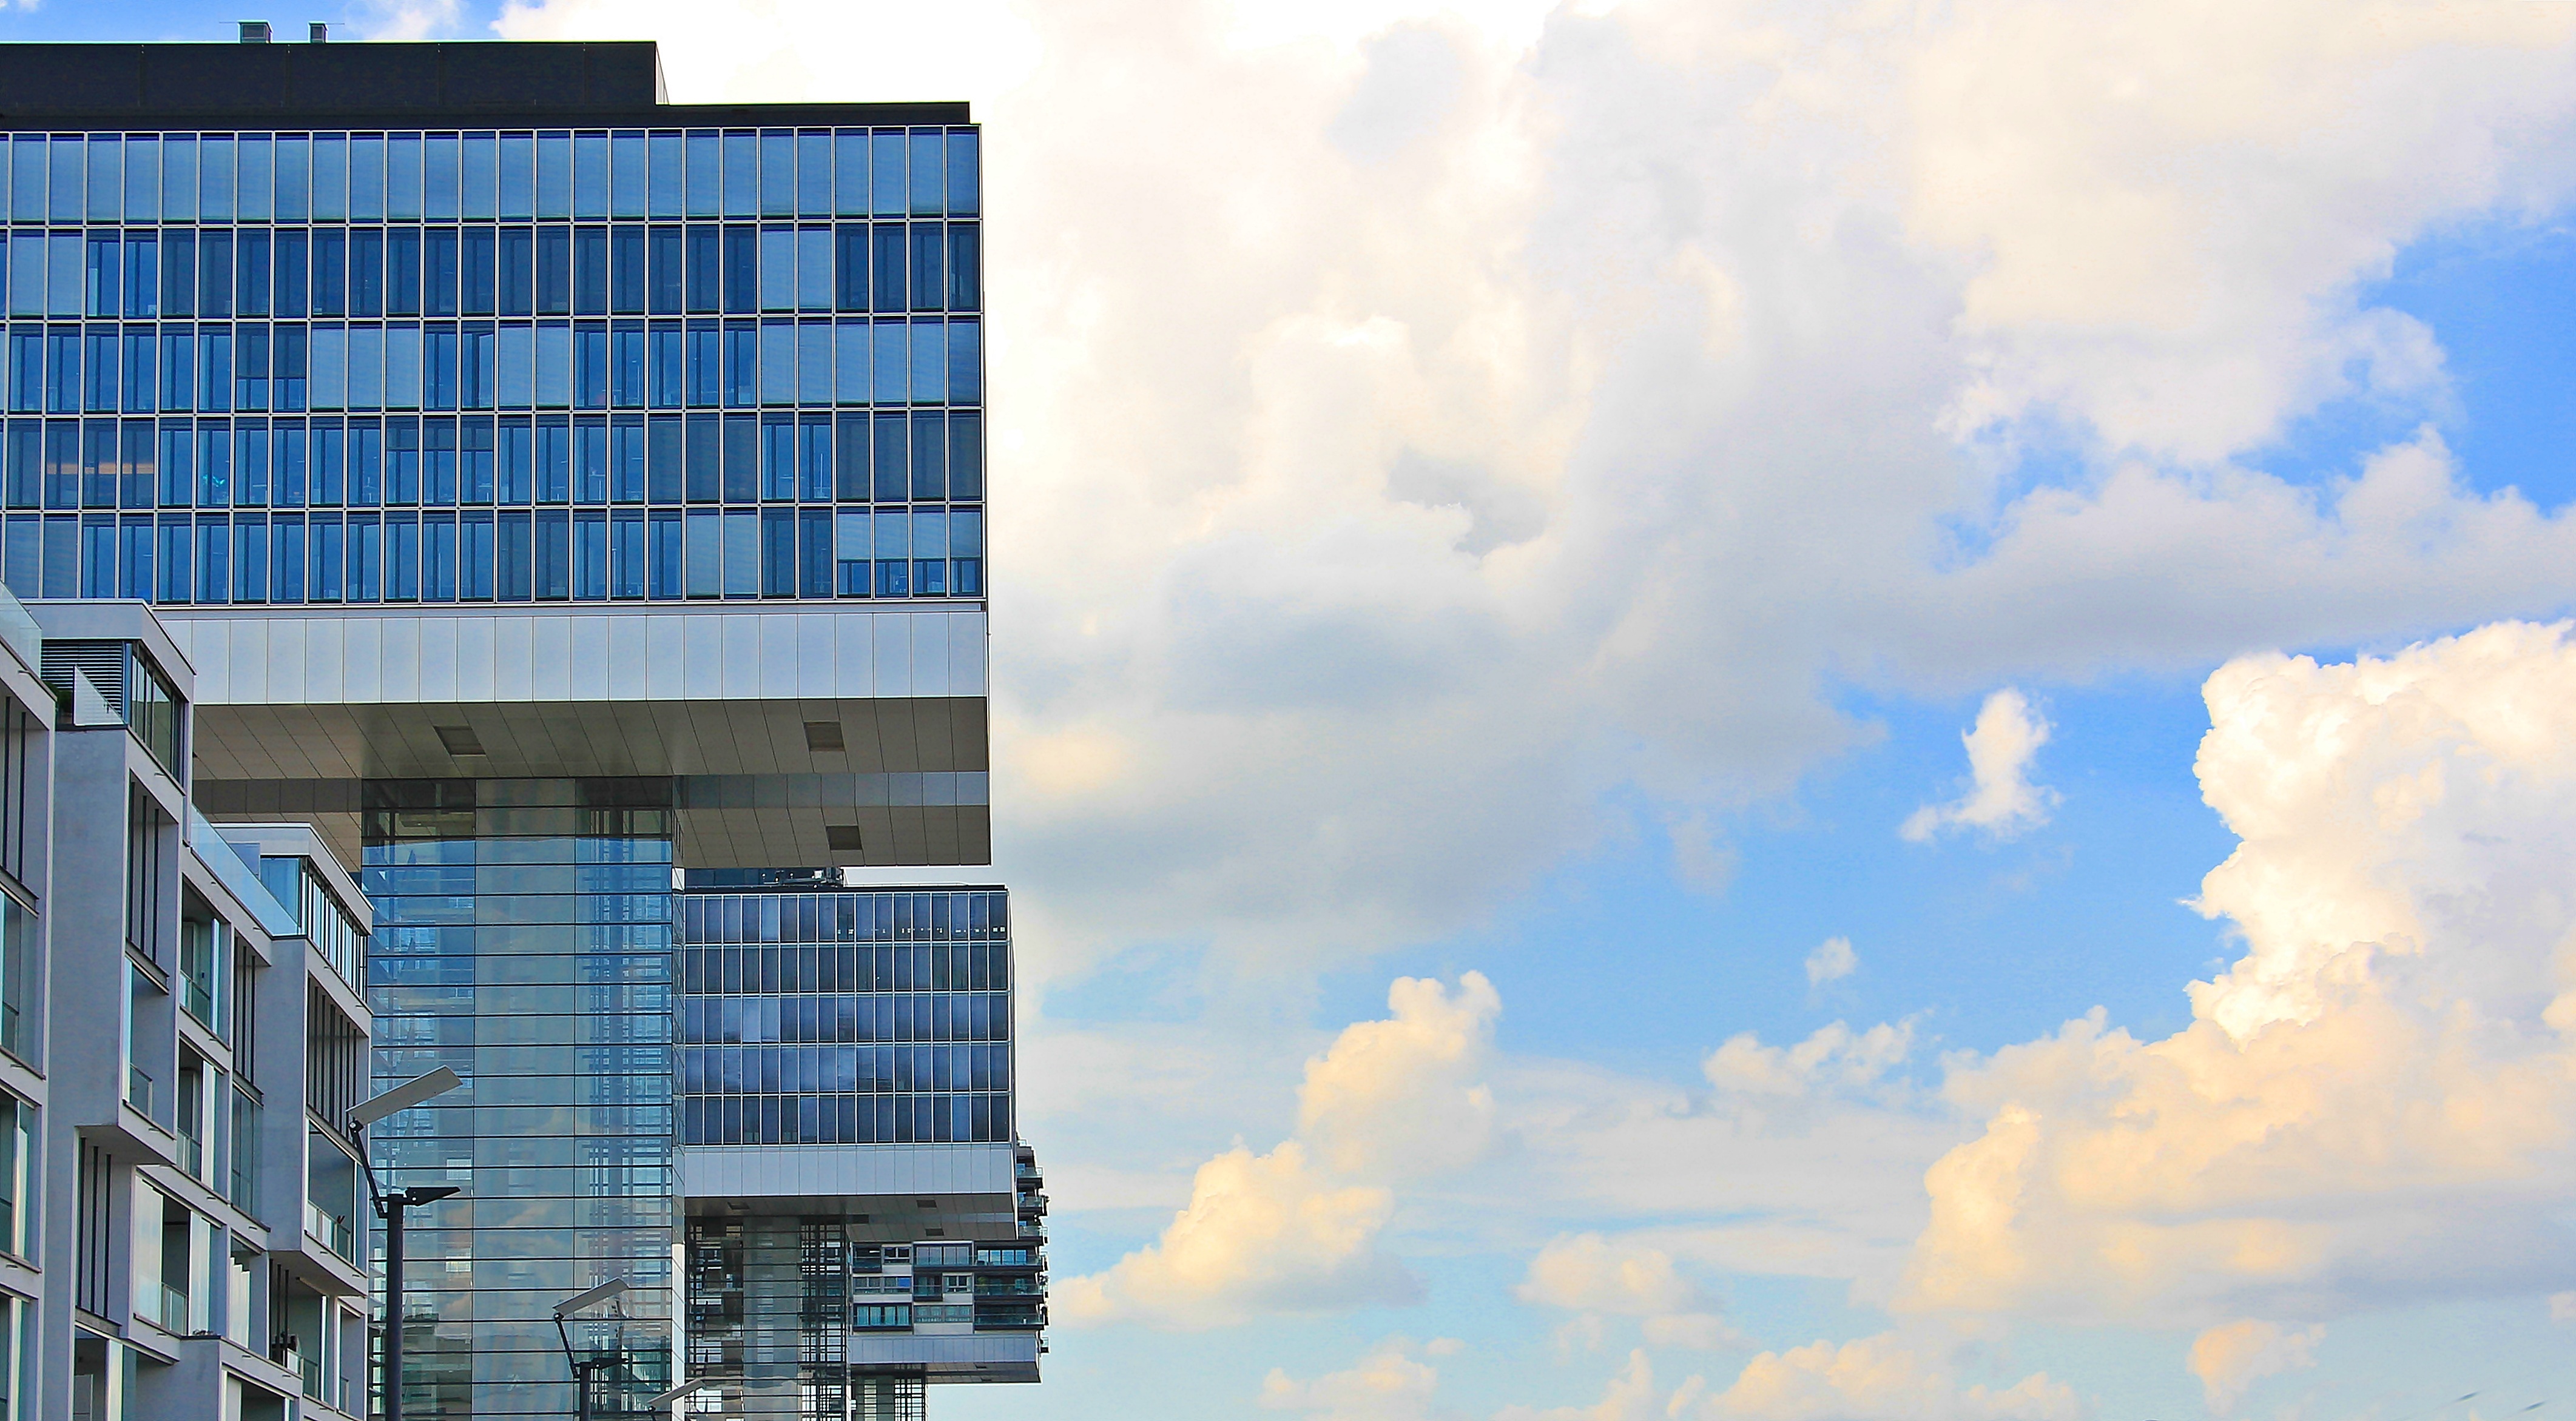
cloud, architecture, sky, skyline, sunlight, glass, building, skyscraper, cityscape, panorama, high, facade, blue, tourism, modern, side view, office building, tower block, modern architecture, places of interest, skyscrapers, homes, houses, germany, cologne, spectacular, rhine, imposing, customs port, crane homes, rhine river, glass window, view of the rhine, office buildings, rheinauhafen, steel truss structure, spectacular building form, tectonic concept, residential buildings